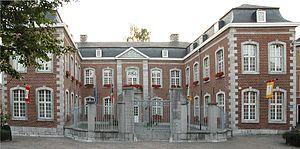
La Communauté germanophone de Belgique, ou Belgique de l'Est, depuis mars 2017, est une entité fédérée de la Belgique dont le territoire se trouve dans l'est de la Belgique. Avec une superficie de 853,64 km² et une population de 78 566 habitants au 1ᵉʳ décembre 2019, 39 176 hommes et 40 398 femmes, dont 17 % d’étrangers, soit une densité de population de 92,04 habitants au km², elle est la plus petite des trois communautés de Belgique, les deux autres étant la Communauté française et la Communauté flamande.